Camp Savage

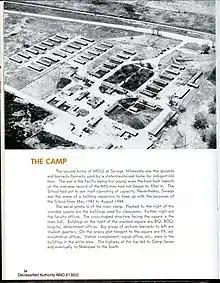
The MISLS Album, 1946, p. 36.

Camp Savage is the former site of the U.S. Military Intelligence Service language school operating during World War II. The school itself was established in San Francisco, but was moved in 1942 to Savage, Minnesota. The purpose of the school was to teach the Japanese language to military personnel and civilians involved in the war effort. This skill could then be used to interrogate prisoners of war, translate captured documents, serve as interpreters with Japanese civilians, and aid in the American war effort. The program was later moved to Fort Snelling in St. Paul, Minnesota.